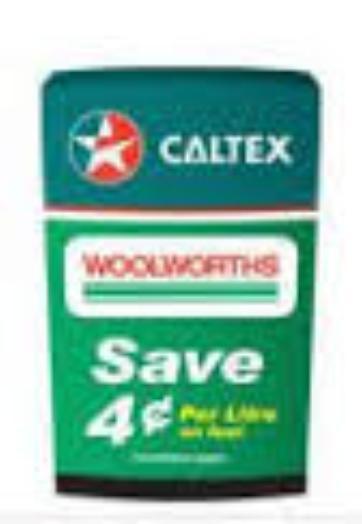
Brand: caltex woolworths
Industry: Others